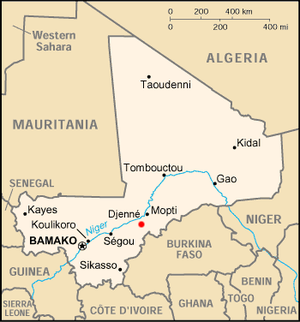
Ségou
Ségous beliggenhed i Mali